Amissville, Virginia

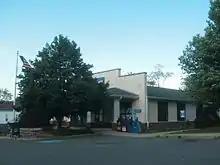
Post office in Amissville

Amissville was also the site of a sharp cavalry fight in November 1862, at Corbin's Crossroads, when Gen. J.E.B. Stuart's Confederate cavalry were heading to Culpeper County following the Battle of Antietam in Maryland. At Corbin's crossroads, during the fight, Gen. Stuart narrowly escaped death when he turned his head and a Union bullet clipped off half of his moustache. The site of the engagement is about 3/4 of a mile south of the present village of Amissville.